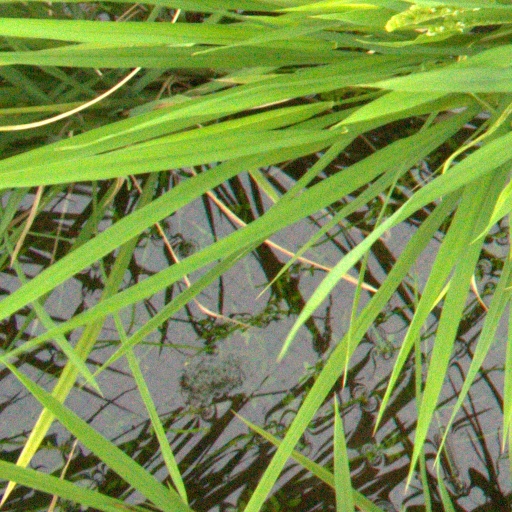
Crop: rice